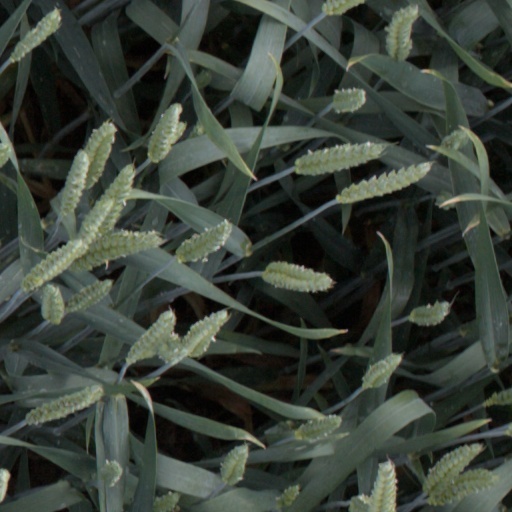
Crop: wheat